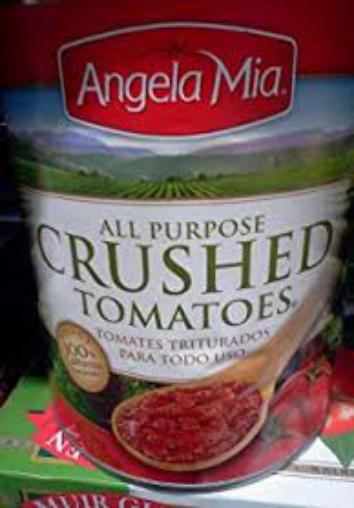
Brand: Angela Mia
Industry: Food